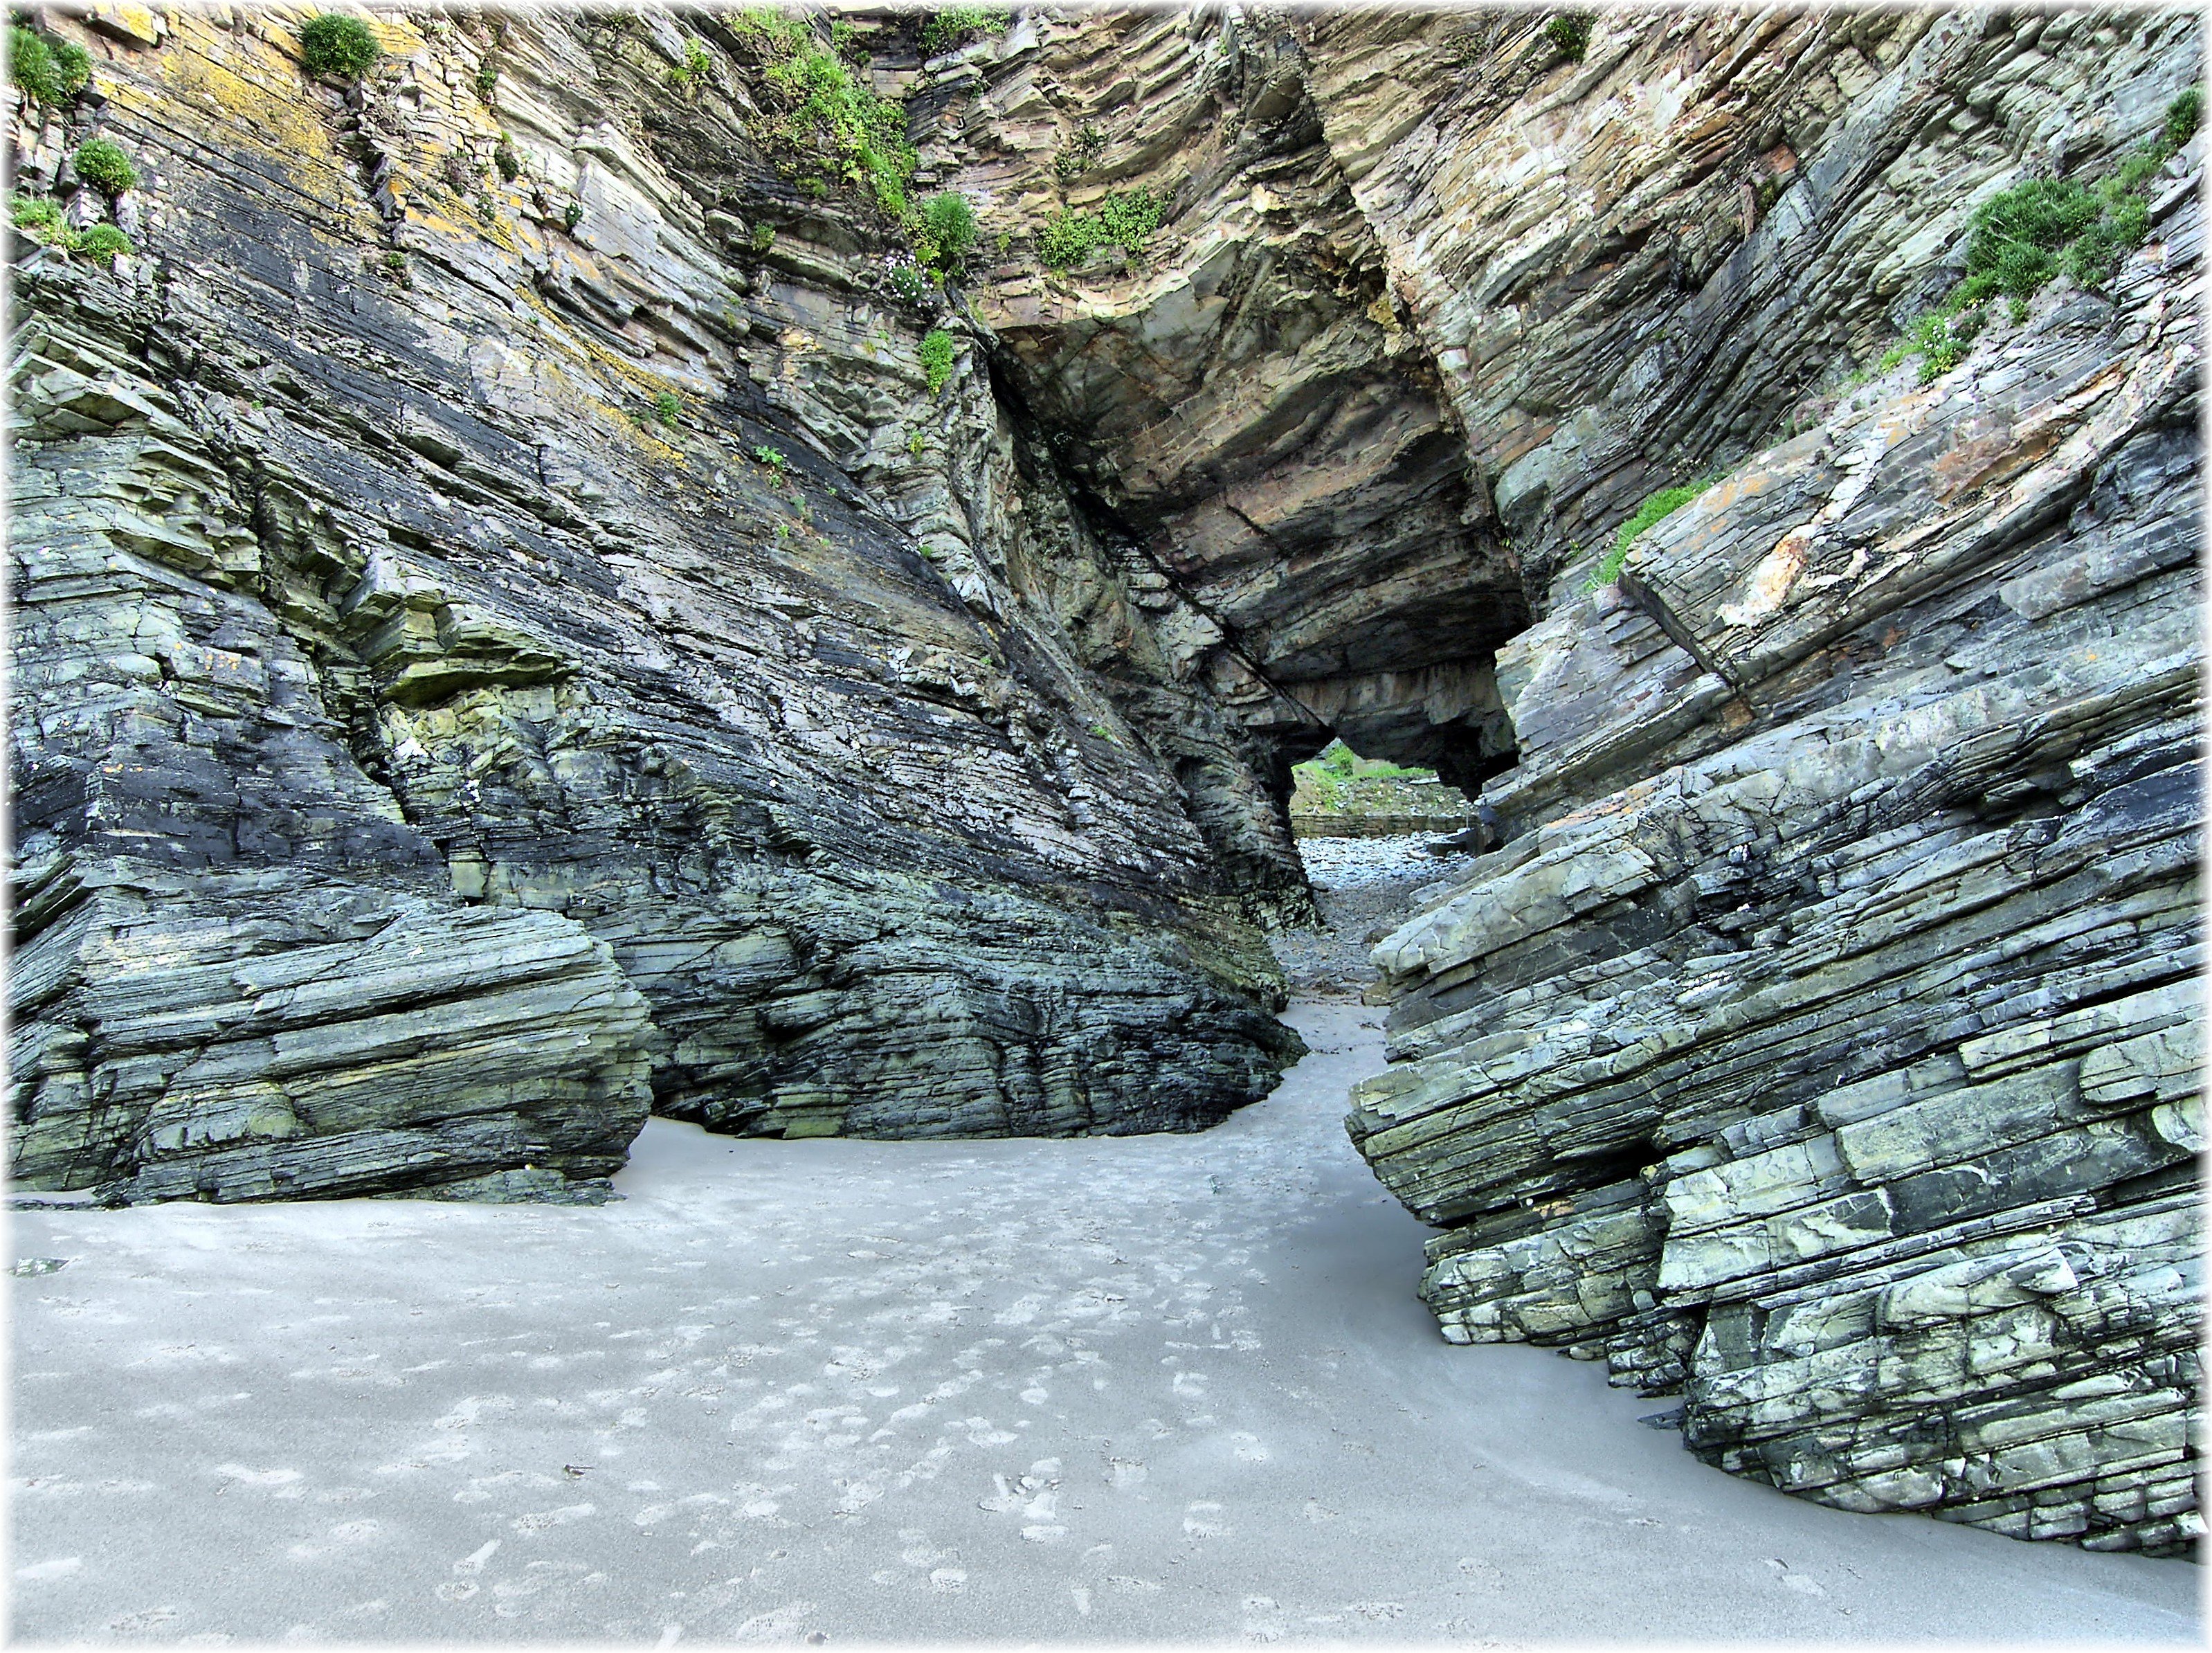
rock, formation, cliff, europe, terrain, material, spain, geology, europa, galicia, piedra, pedra, espana, bedrock, galiza, rocas, ascatedrais, provincialugo, playas, praias, mari alucense